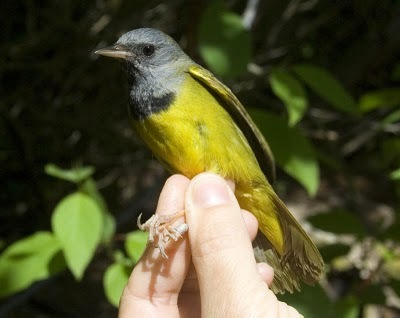
the bird had a grey head an a bright yellow body.
this bird is tiny with a yellow body and a gray face.
a grey headed bird with greenish, yellow wings and belly, and a medium, straight bill.
this long bodied bird has a yellow belly and a teal blue head.
a tiny bird with a gray head, small brown beak and bright yellow chest.
this bird has wings that are black and has a yellow body
this bird has wings that are yellow and has a gray heada bird with a bold yellow body, some yellow and black on the wings and a gray head.
this bird has wings that are yellow and has a grey heada small bird with a yellow breast and a gray crown.
Species: Mourning Warbler